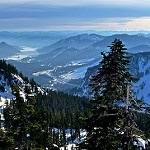
Scene: Outdoor